No. 8 Wing SAAF

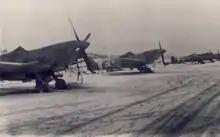
Wintry conditions in Northern Italy for SAAF 8 Wing in 1944/1945

No. 8 Wing SAAF was a South African Air Force commanded formation during World War II that served in Italy, the Balkans and the Mediterranean Theatre. It was formed on 25 July 1944 and consisted of Royal Air Force and South African Air Force squadrons under South African command. MAAF on 13 June 1944 asked the SAAF to reman immediately a new defensive fighter wing HQ to embrace No. 3 Squadron, No. 11 Squadron and No. 41 Squadron. By 22 June the request had been approved. Col "Rosy" du Toit (promoted from Sweep Leader No. 7 (South African) Wing) opened the new office for the Wing in the SAAF Headquarters building in Bari on 16 July 1944. HQ 8 Wing would also take control of No. 87 Squadron RAF and No. 185 Squadron RAF Lt-Col D.D. "Snowy" Moodie was appointed Sweep Leader of the new Wing. On 25 July 8 Wing came under administrative control of Desert Air Force. 8 Wing Headquarters moved from Foiano to Borghetto on 10 September 1944. where the two RAF squadrons joined the Wing, together with RAF No. 53 RSU (Repair and Salvage Unit). By the end of September, a it became clear that the end of the war was not at hand, the SAAF had two fighter-bomber Wing operating in Europe simultaneously for the first time (7 Wing and 8 Wing).